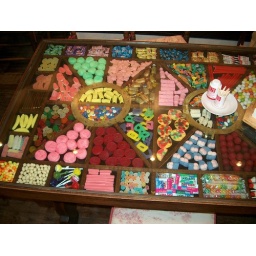
A table top in a bar in San Sebastian